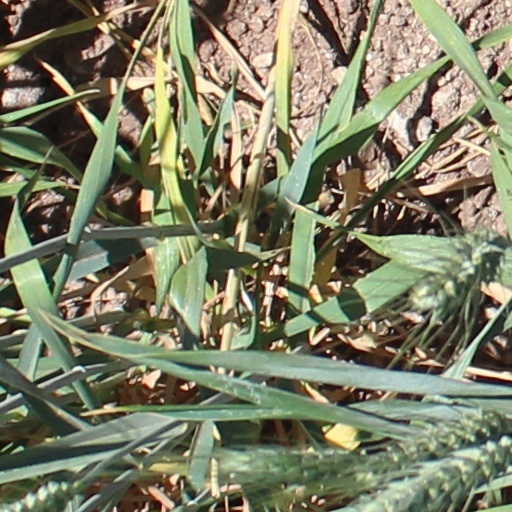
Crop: wheat